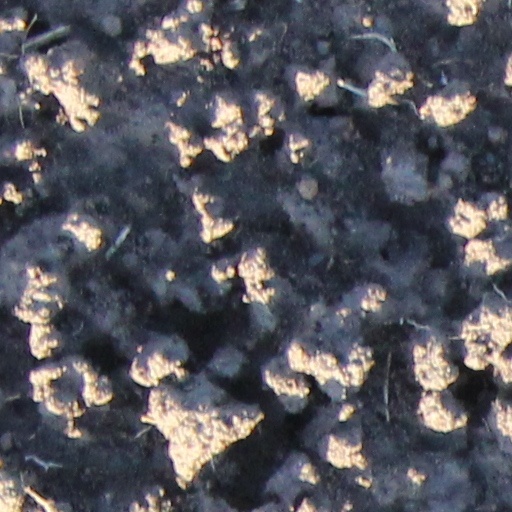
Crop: wheat